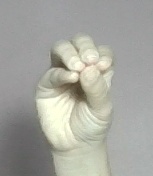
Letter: ha